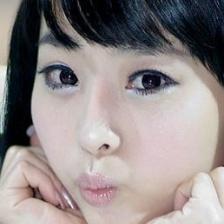
Label: faces